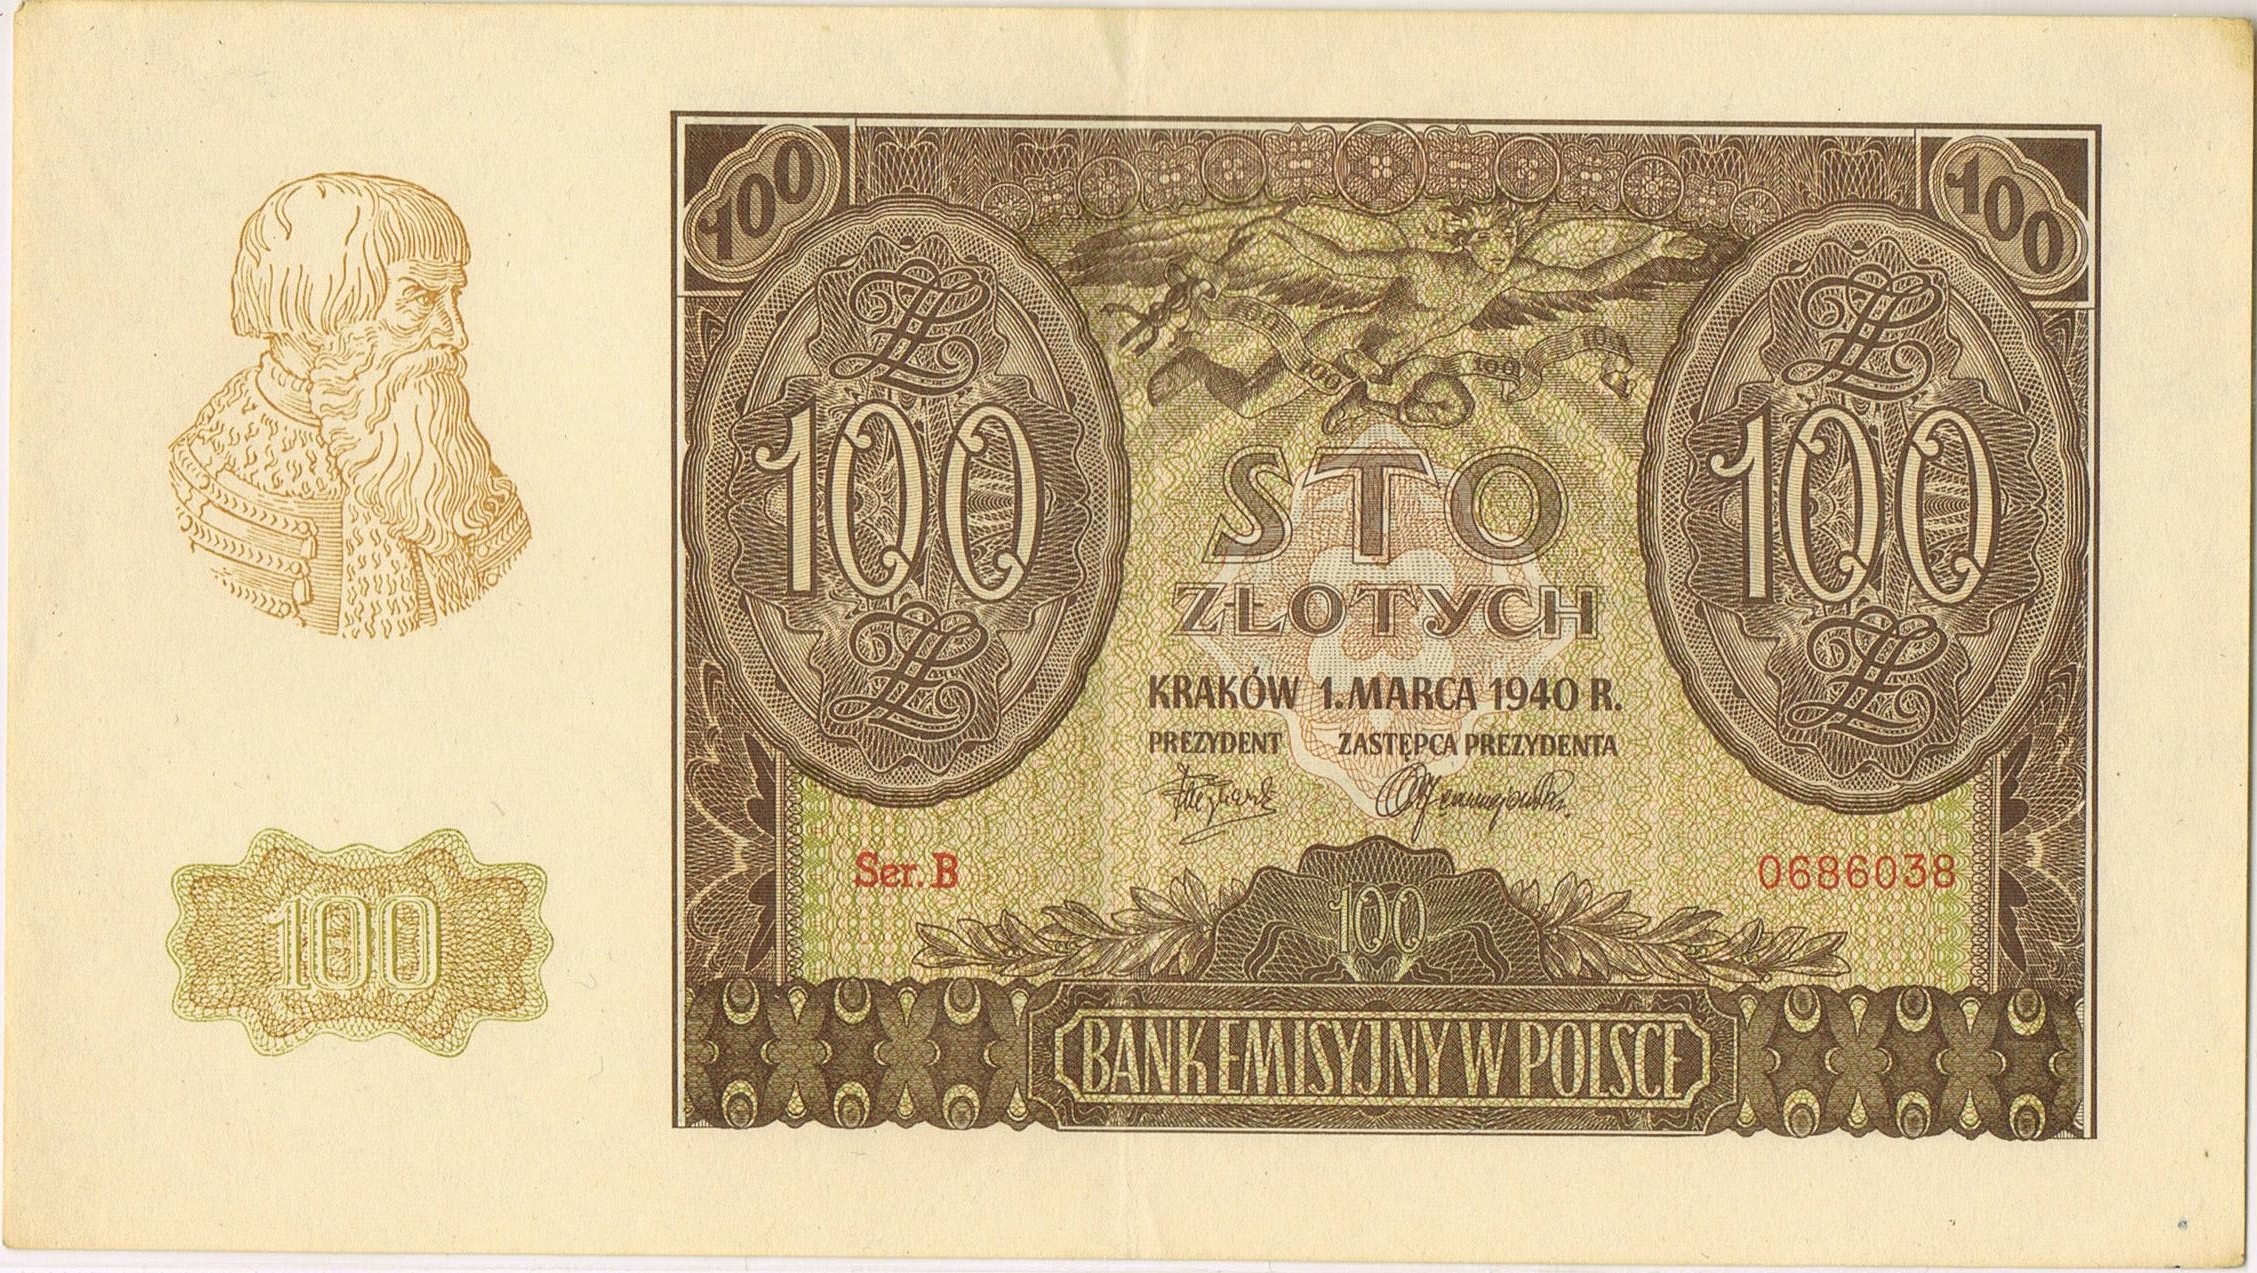
money, brown, paper, material, note, cash, currency, german, value, zloty, finance, banknotes, banknote, reichsmark